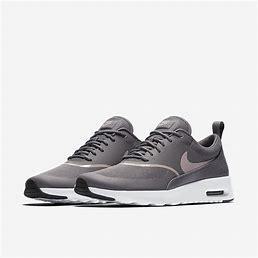
Brand: Nike
Model: Air Max Thea